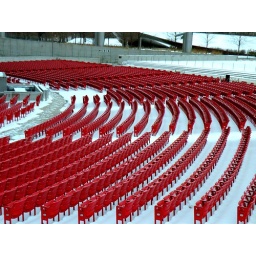
The red seats against the untouched white snow caught my eye. chitownphotos.com